Dabney Coleman

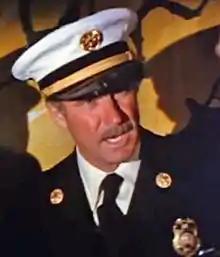
Coleman in "The Towering Inferno" (1974)

Coleman was not doing well in law school, and it seemed unlikely that he would become a lawyer. In 1957, while still in law school, Coleman married Ann Courtney Harrell. Though their marriage only lasted two years, it had a major impact on Coleman's career. A 45-minute visit from his wife's friend Zachary Scott inspired Coleman to drop out of law school and pursue acting as a career. Coleman recounted, "I'll never forget the way he stood and asked if my wife was at home. He had style. In that moment I knew I wanted to be an actor, to be like Zachary Scott. The next day I got on an airplane and flew to New York."